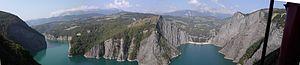
Lac du Monteynard vu depuis le train minier de La Mure Auteur
Monteynard est une commune française située dans le département de l'Isère en région Auvergne-Rhône-Alpes.